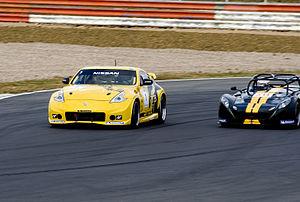
Le GT4 European Series, anciennement nommé GT4 European Cup, est un championnat organisé par Stéphane Ratel Organisation depuis 2007.